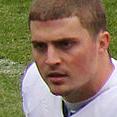
Age: 22